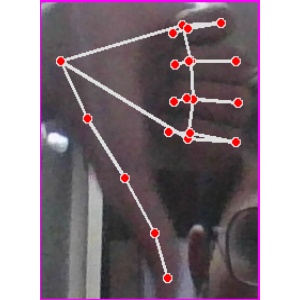
अक्षर: फ